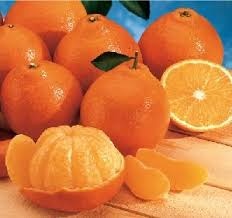
Label: mandarine